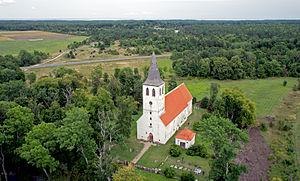
Cet article donne une liste d'églises en Estonie.
Pühalepa est un village de la Commune de Pühalepa du Comté de Hiiu en Estonie. Le village a 14 habitants en 2013.